Elliot Daly

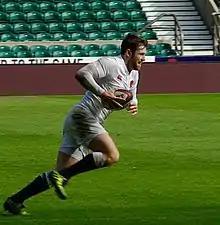
Daly training during the 2017 Six Nations

Daly has represented England at U16, U18, U20 and senior level, including winning an U20 Grand Slam in 2011, and reaching the Junior World Cup final in the same year. Since making his senior debut for England in 2016, Daly has gone on to win back-to-back Six Nations Championships in 2016 and 2017. In the years following his debut, he has made over 70 appearances for the senior team.